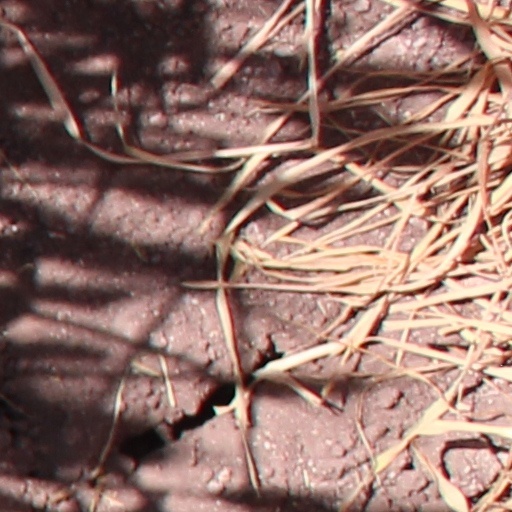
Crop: wheat